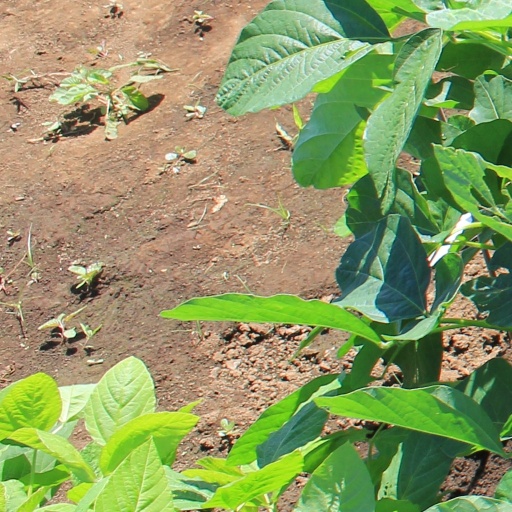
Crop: soybean